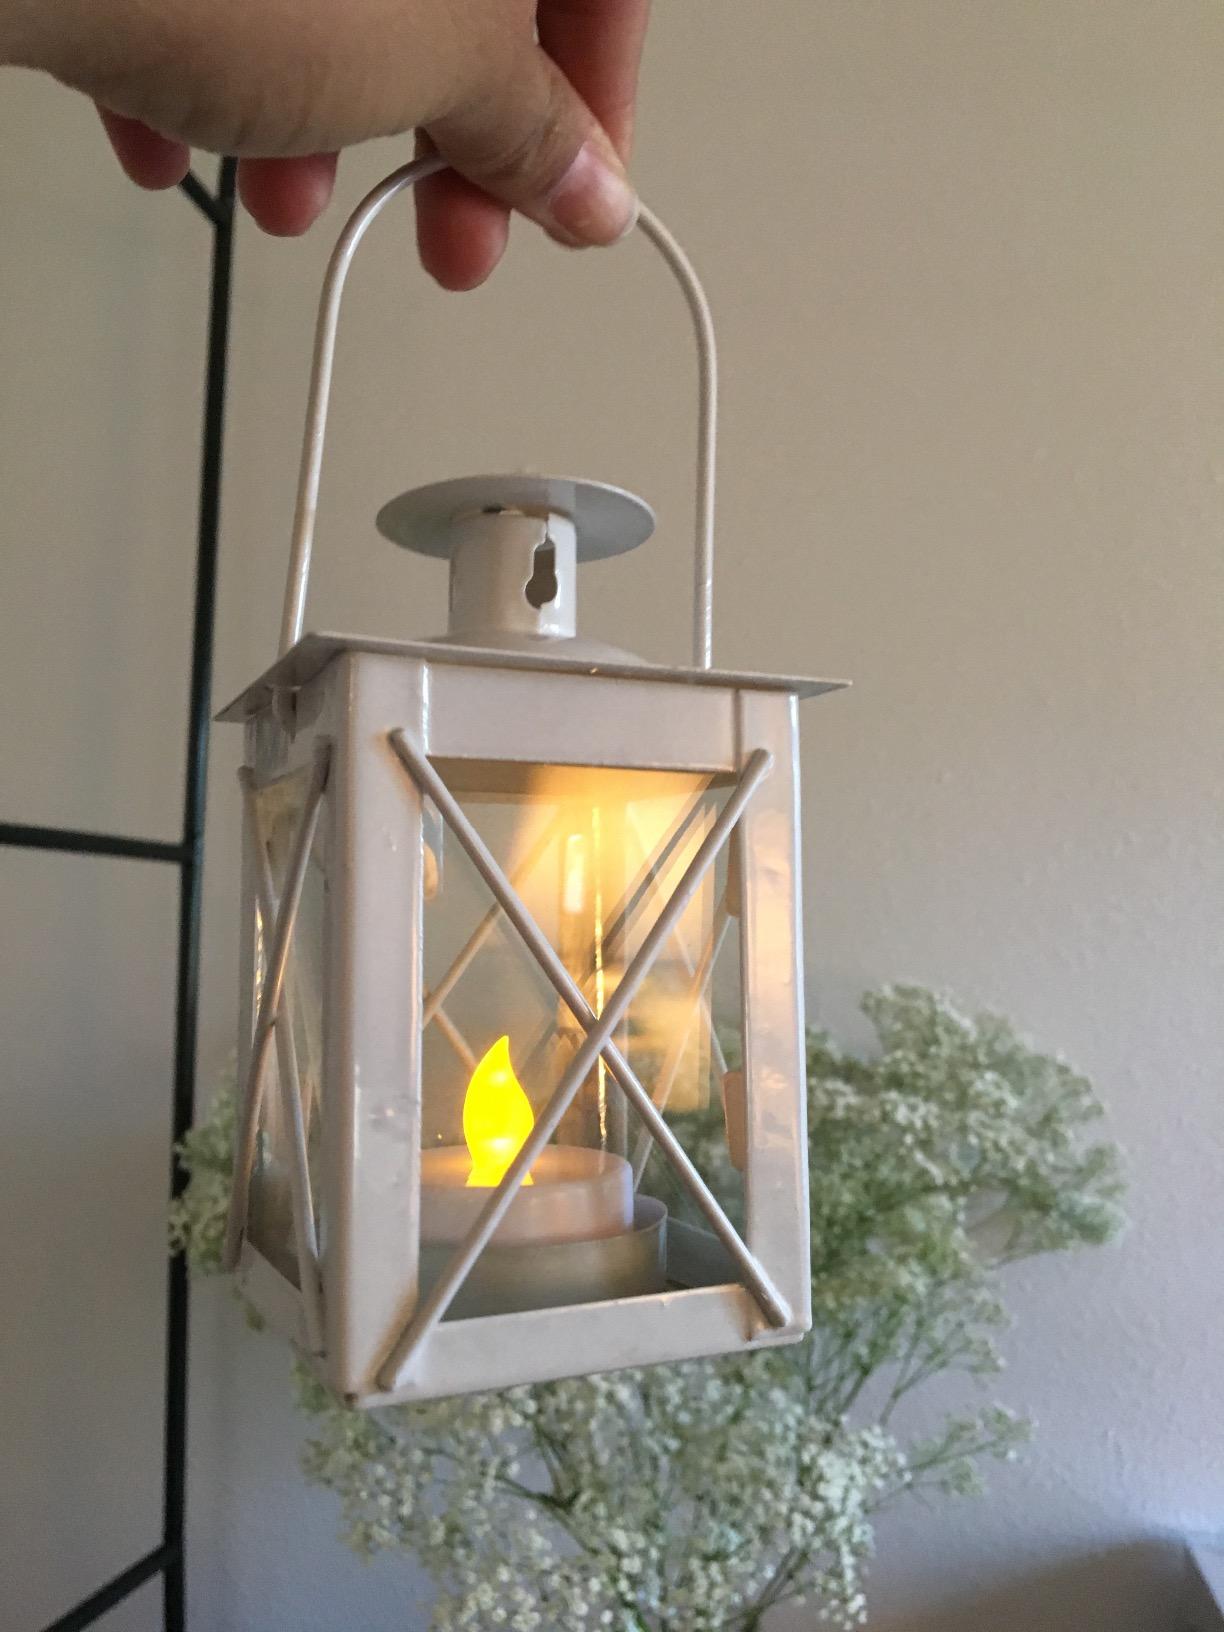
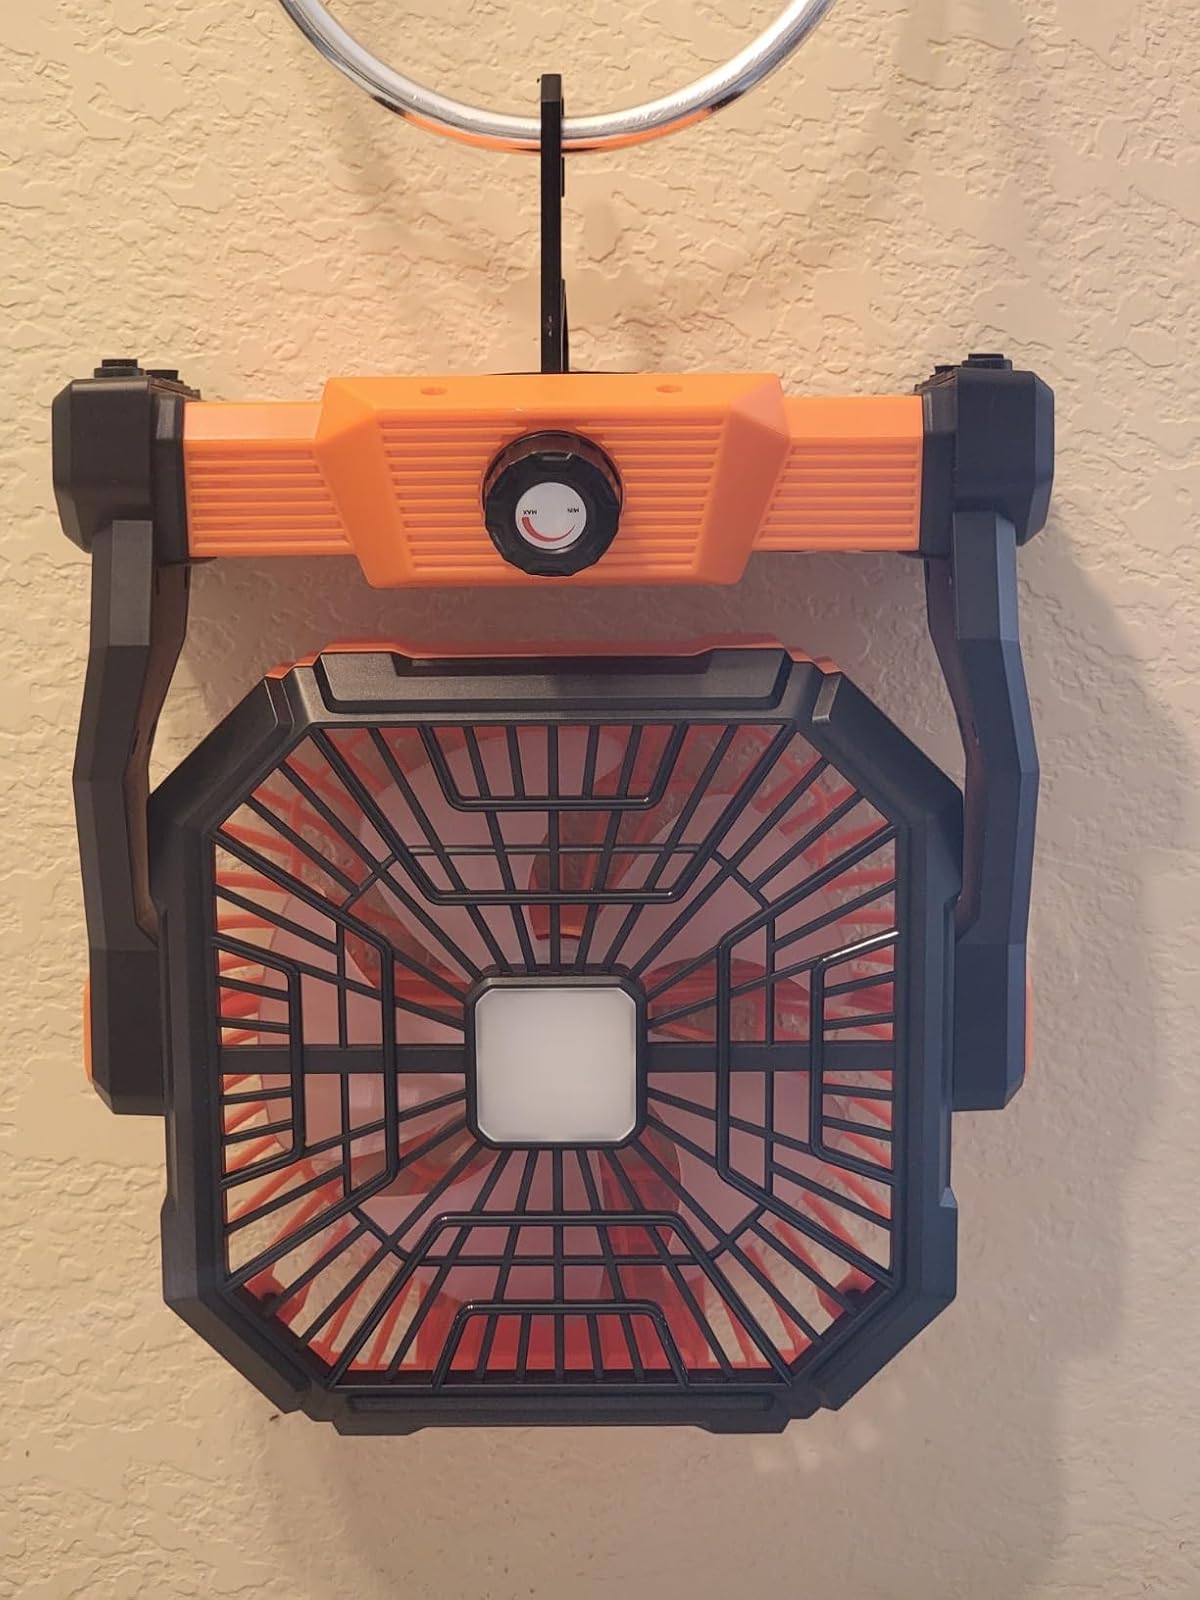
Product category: lantern
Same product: no